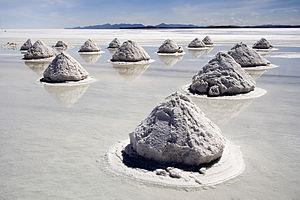
Le salar d'Uyuni, en espagnol salar de Uyuni, est un salar situé sur les hauts plateaux du sud-ouest de la Bolivie.